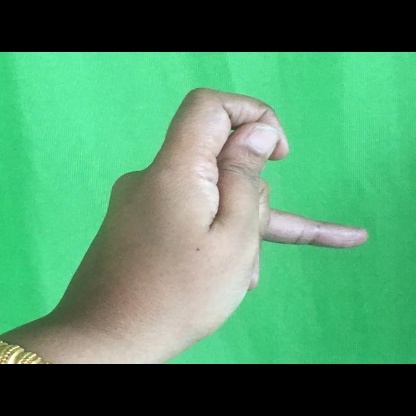
Mudra: Katakamukha